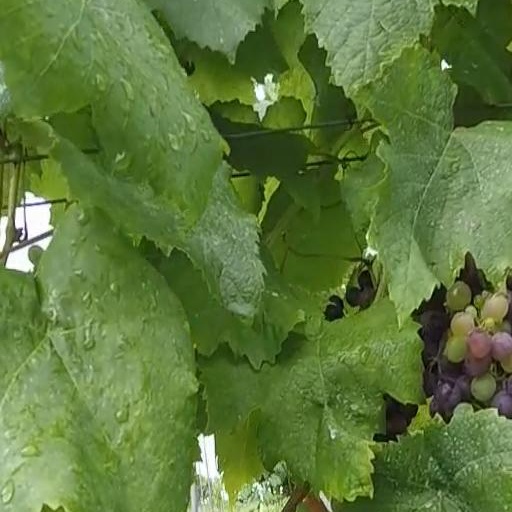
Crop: grape